CarWings

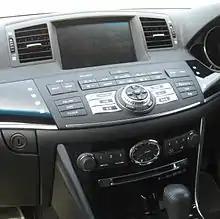
Nissan CarWings

CarWings, renamed NissanConnect in 2015, and also branded as Infiniti InTouch is a vehicle telematics service offered by the Nissan Motor Company to drivers in Japan, the United States, Canada, Great Britain, and most other countries. It provides mobile connectivity for on-demand traffic information services and internet provided maps displayed inside select Nissan vehicles. The service began in December 1997, and was introduced with the name Compass Link, having been installed in the 1997 Nissan Cedric, Nissan Gloria, Nissan President, Nissan Cima, Nissan Laurel, Nissan Leopard and the Nissan Elgrand. Compass Link was a service provided by Compass Link Co., Ltd. which was also offered to Mitsubishi and BMW vehicles in Japan beginning January 2000.